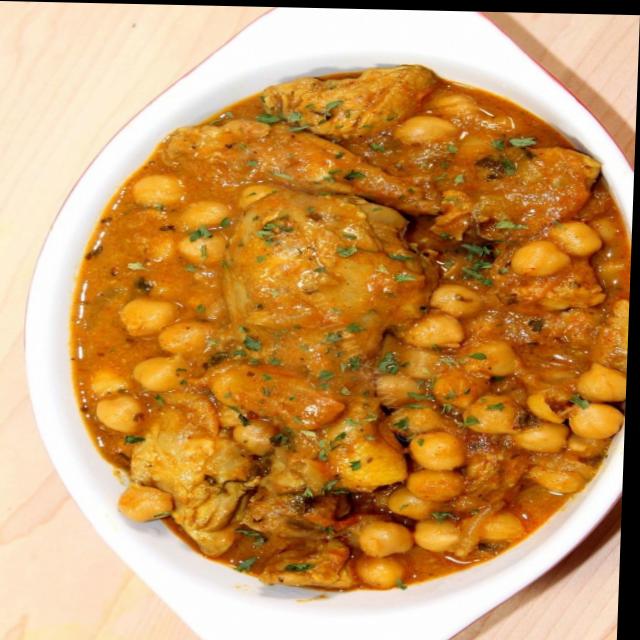
Dish: chole